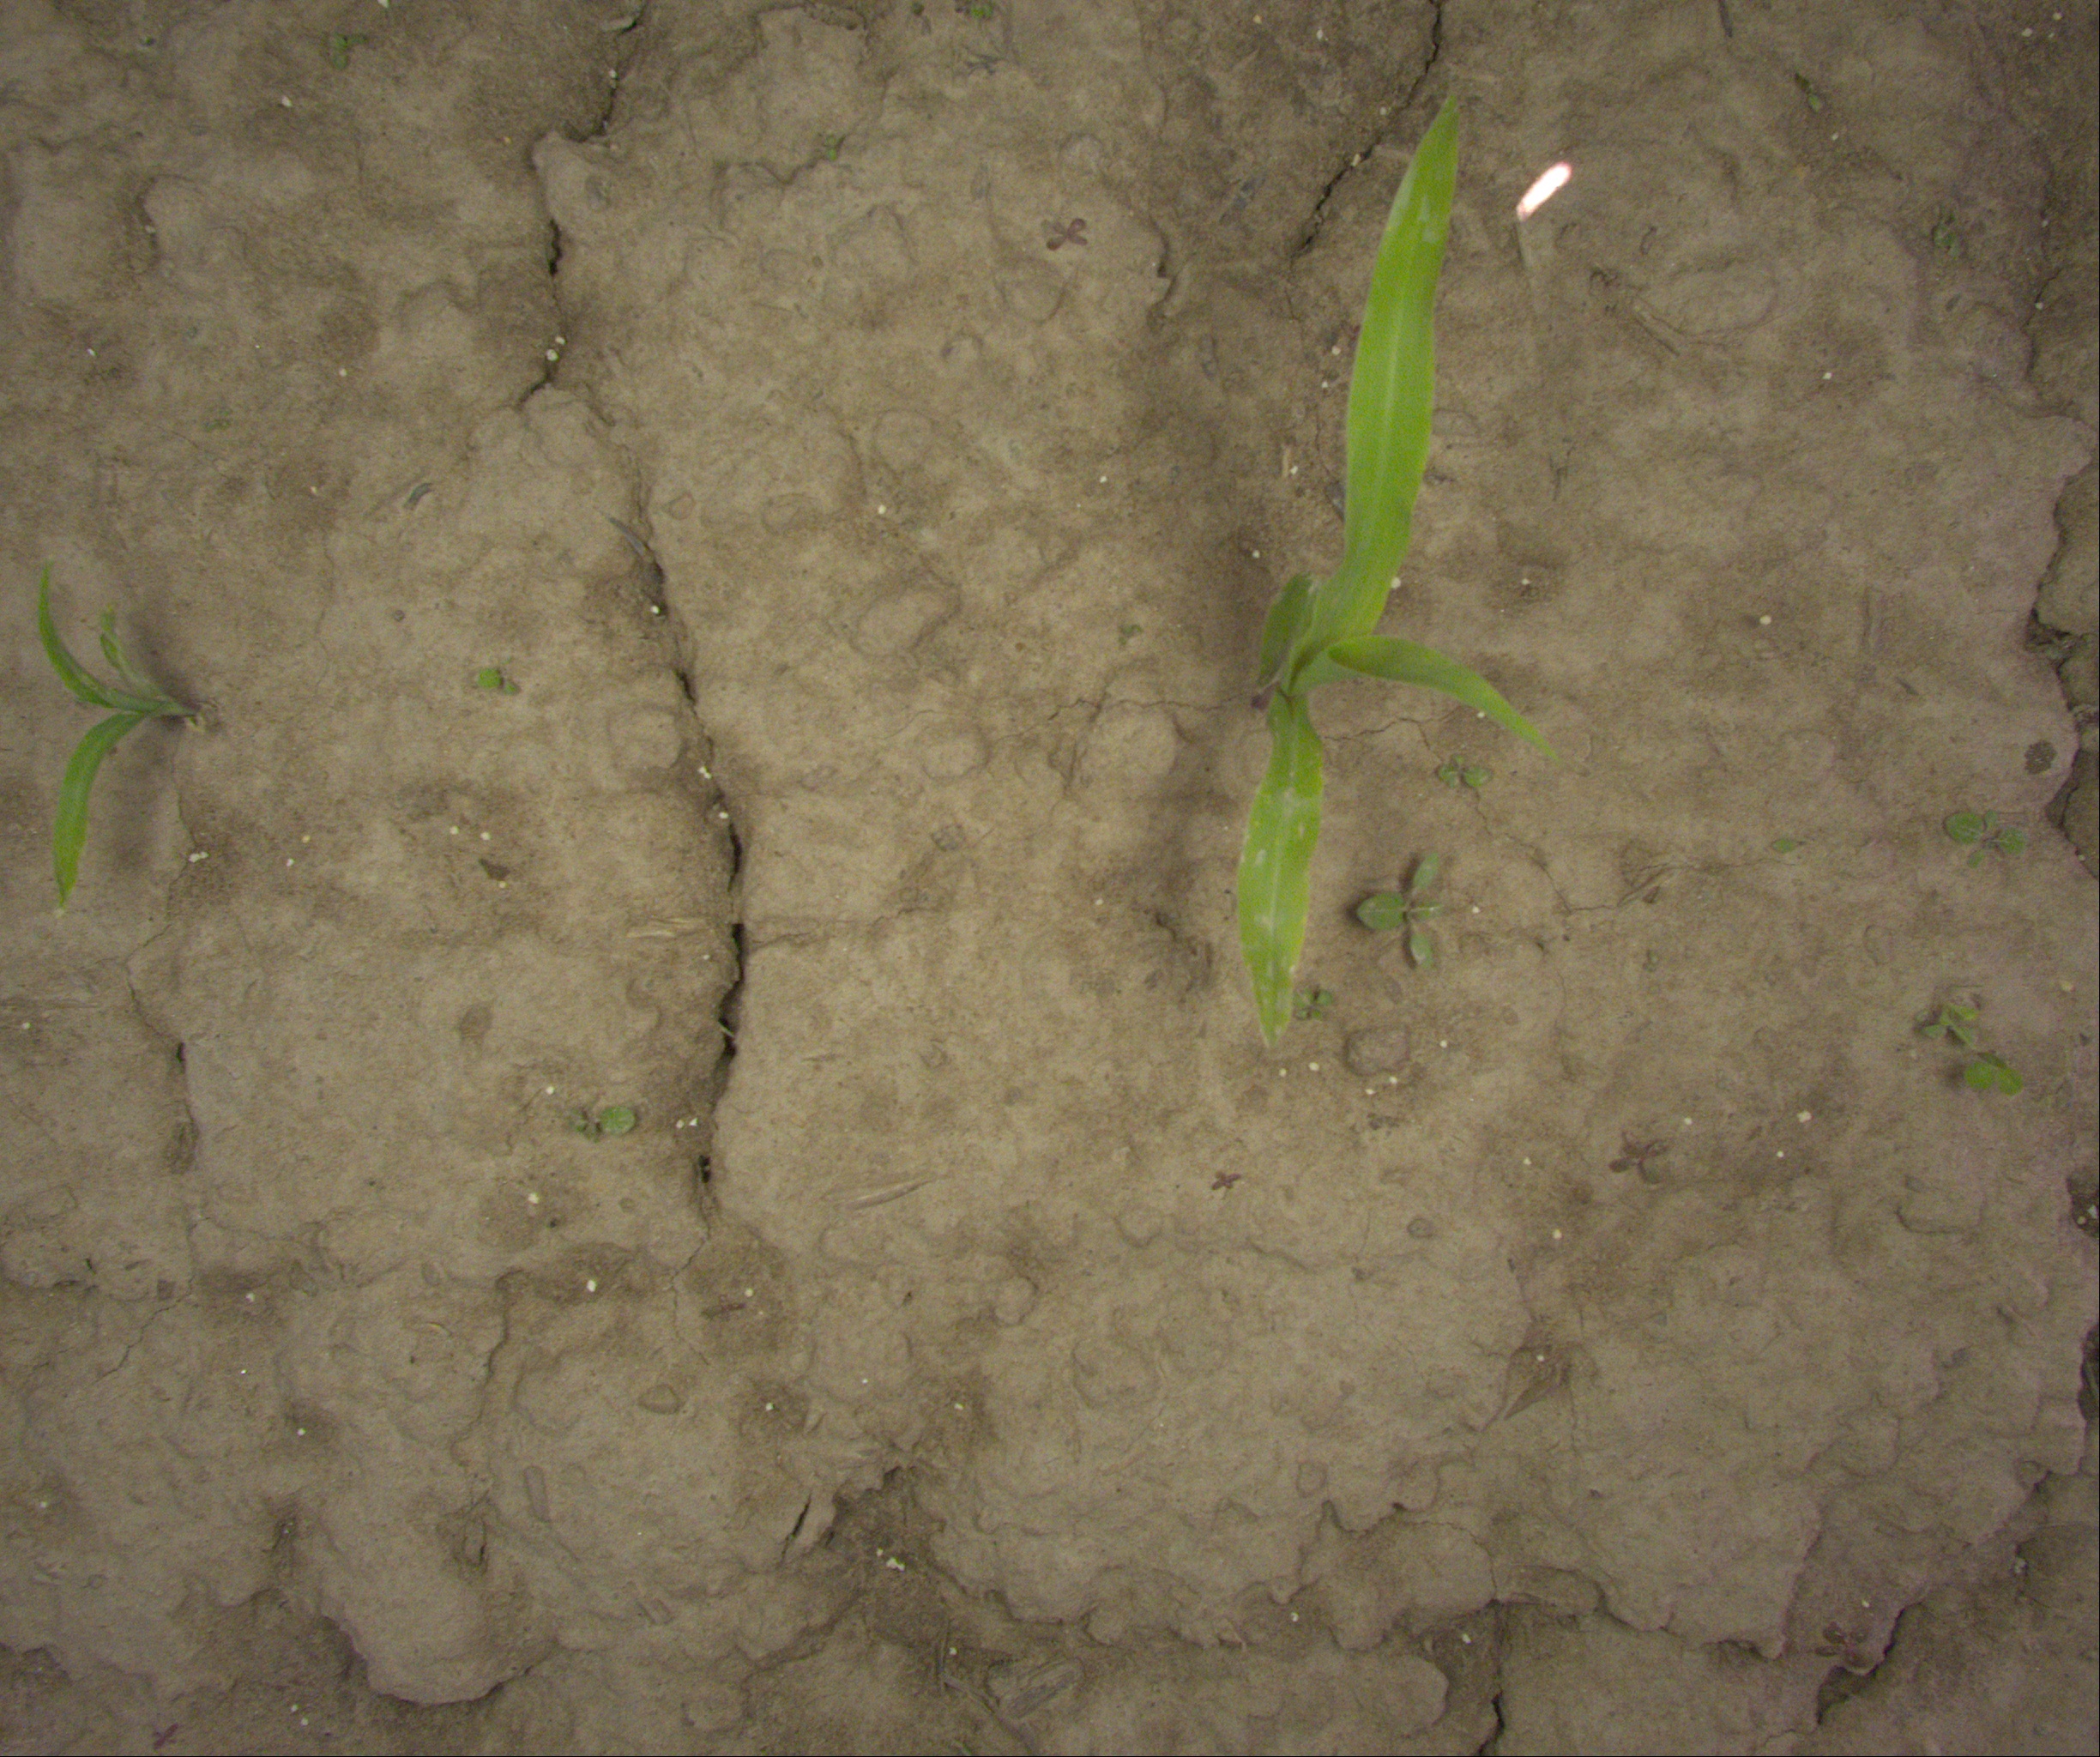
Crop: maize
Objects: maize, maize, stem_maize, stem_maize